Zacharo

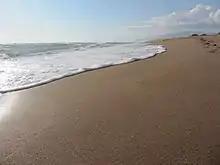
The beach of Zacharo is one of the longest in Greece.

Zacharo has a school, a kindergarten, a lyceum, a gymnasium, churches, a post office, a police station, a court, a health center, banks and a railway station. Athletic facilities include a football stadium, a basketball court and a community gym which is open to the public free of charge. The town is also the home of a football team, "Olympiakos Zacharos", established in 1928. In the town center, there is a square with Platanus trees. The Patron saint of Zacharo is Saint Spyridon, and the central church of the city bears his name. The Saint's feast day is on December 12 and it is a holiday for the town.